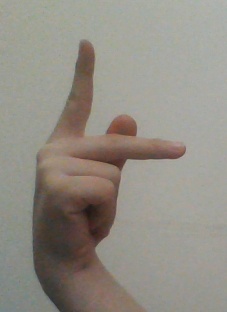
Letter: dha